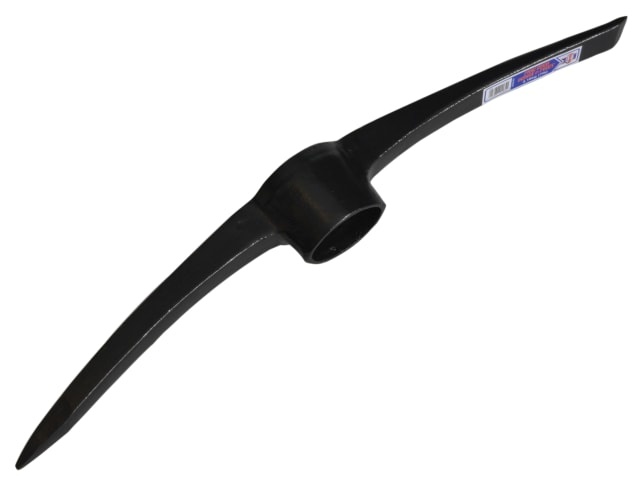
Faithfull Solid Eye Navy Pick Head 3.18kg (7 lb)
The Faithfull Replacement Solid Eye Navy Pick Head with chisel and point for breaking up concrete or hard ground. Made from solid manganese steel. NOTE: Head only, handles are sold separately: FAIHWP36/FAIHP36/FAIFGP36.
Brand: Faithfull
Category: Hardware > Tool Accessories > Mattock & Pickaxe Accessories